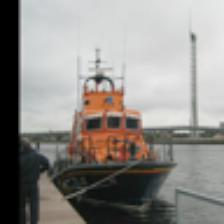
Label: NonHuman